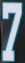
Number: 7